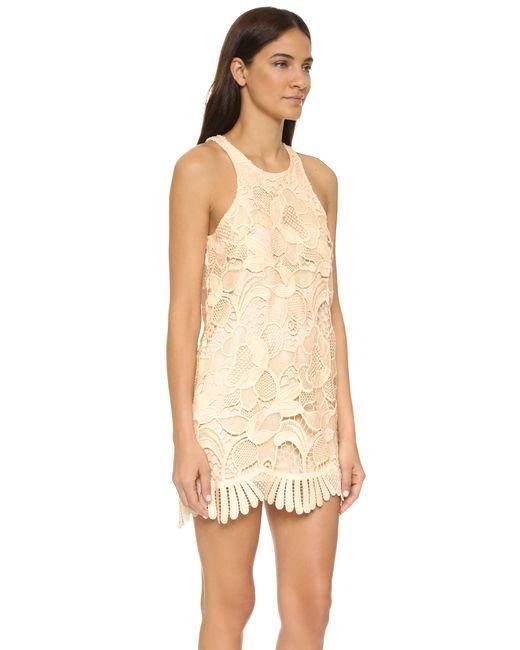
Cremefarbenes Kleid mit geprägtem Blumenmuster